The Sisters (2011 film)

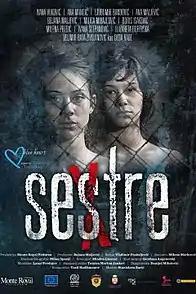
Theatrical poster

The Sisters is a 2011 film based on a true story from Serbia about human trafficking. The film was directed by Vladimir Paskaljević. The scenario was written by Vladimir Paskaljević, Milena Marković and Bojana Maljević. Maljević was also one of the producers.